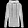
Label: Pullover